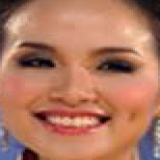
hoa hậu Lưu Thị Diễm Hương